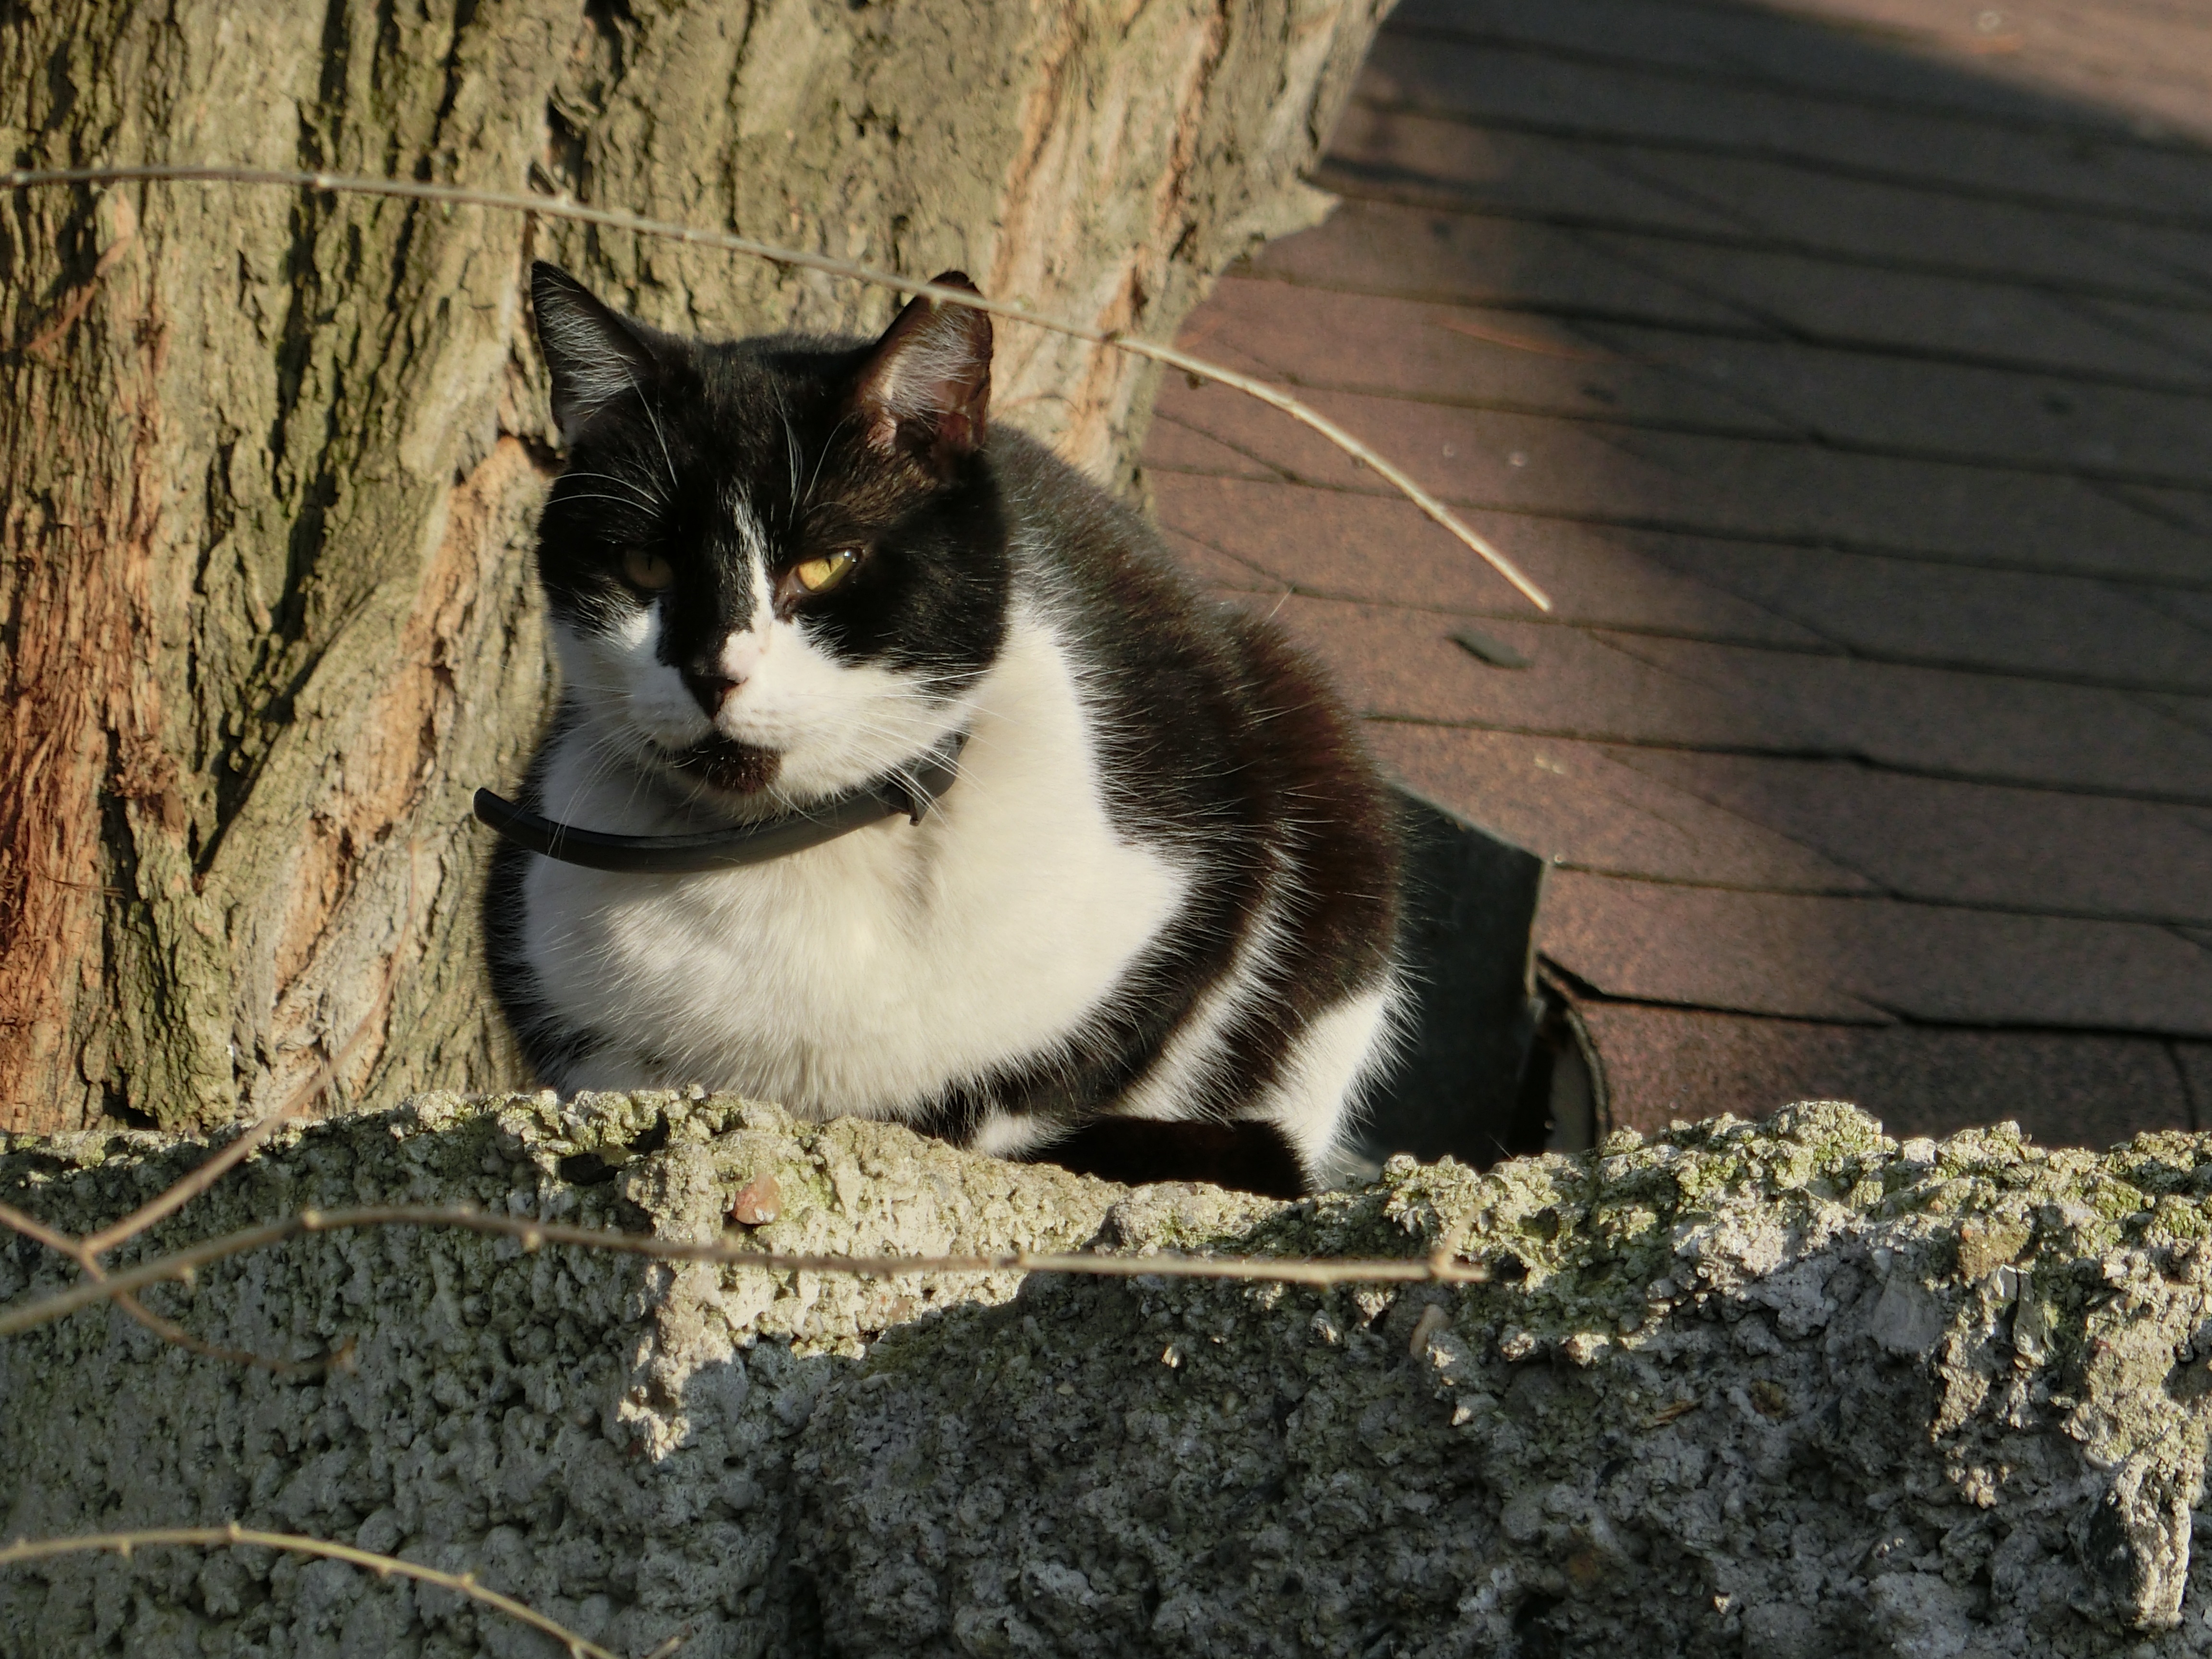
nature, animal, kitten, cat, mammal, fauna, whiskers, vertebrate, domestic cat, european shorthair, small to medium sized cats, cat like mammal, domestic short haired cat